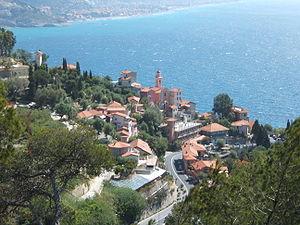
Le village de Mortola Inferiore en Italie, entre Vintimille et la frontière française.
Mortola Inferiore est l'un des 22 hameaux ou frazione en italien, appartenant à la ville de Vintimille. Il est situé à 3 km de la frontière franco-italienne, sur la côte, à 7,09 km à l'ouest de Vintimille.